Tudor Sports Ground

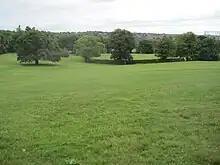
Tudor Sports Ground

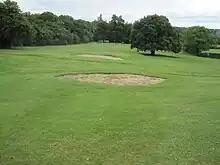
Bunkers on the golf course

Tudor Sports Ground is a public park between Clifford Road and the East Coast Main Railway Line in New Barnet in the London Borough of Barnet. It is one of Barnet's 'Premier Parks'.